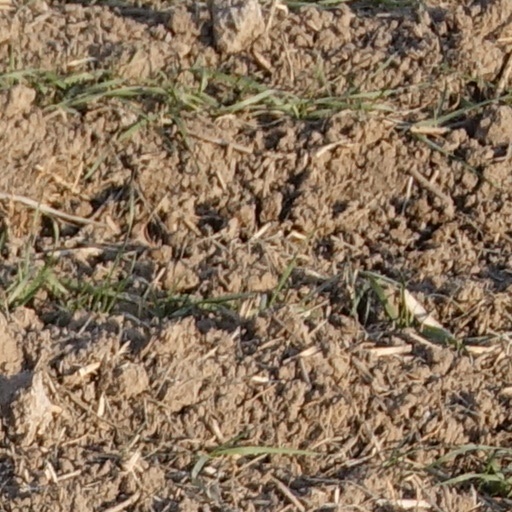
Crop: wheat